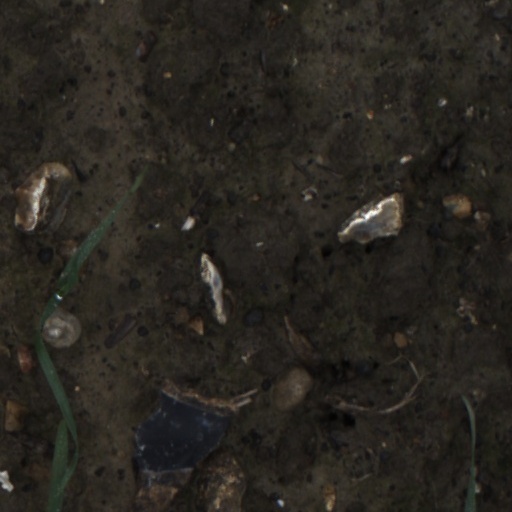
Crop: wheat